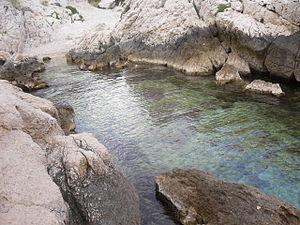
Calanque de la Mounine (Bouches-du-Rhône, France)
La calanque de la Mounine est la deuxième calanque du massif de Marseilleveyre, entre Marseille et Cassis.